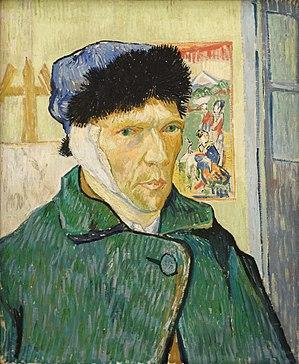
Liste des tableaux de Vincent van Gogh. Van Gogh a produit plus de 2 000 œuvres d'art dont environ 900 tableaux et 1 100 dessins.
Le pavillon de l'oreille, ou pavillon auriculaire, est la partie la plus visible de l'oreille externe. Il permet de mieux capter les sons et participe à la qualité de l'audition. Il peut aussi contribuer à rafraîchir l'organisme et, s'il est mobile, exprimer l'humeur chez l'animal, ventiler ou même servir de chasse-mouche au niveau de la tête.
L'artiste torturé est le stéréotype de la personne qui est constamment tourmentée en raison de frustrations à l'égard de l'art et d'autres personnes. Les artistes torturés se sentent aliénés et mal compris à cause de la perception de l'ignorance ou de la négligence des autres qui ni ne les comprennent, ni ne les soutiennent pour les choses qu'ils jugent importantes. Ils fument parfois, connaissent la frustration sexuelle, expérimentent de façon récurrente le chagrin, et apparaissent généralement dépassés par leurs propres émotions et par les conflits intérieurs. Ils sont souvent moqués dans la culture populaire pour le fait de "penser trop", d'être dignes de Don Quichotte, ou d'être prétentieux, et avoir une aversion pour le bonheur et le plaisir. D'autres traits stéréotypés varient entre deux extrêmes — d'être narcissiques et extravertis, et d'avoir du dégoût envers soi et être introverti. Les artistes torturés sont souvent auto-destructeurs dans leur comportement et sont généralement associés à des problèmes de santé mentale tels que la toxicomanie, les troubles de la personnalité ou la dépression.
Van Gogh le suicidé de la société est un essai d'Antonin Artaud. À l’occasion de l’exposition consacrée à Vincent van Gogh par le Musée de l'Orangerie en janvier-mars 1947, Antonin Artaud rédige cet essai dans lequel il remet en cause la folie de Vincent Van Gogh et rend hommage à son œuvre picturale.
La psychologie de l'art vise à l'étude des états de conscience et phénomènes inconscients à l’œuvre dans la création artistique ou la réception de l’œuvre.
Vincent Willem van Gogh, né le 30 mars 1853 à Groot-Zundert, aux Pays-Bas, et mort le 29 juillet 1890 à Auvers-sur-Oise, en France, est un peintre et dessinateur néerlandais. Son œuvre pleine de naturalisme, inspirée par l'impressionnisme et le pointillisme, annonce le fauvisme et l'expressionnisme.